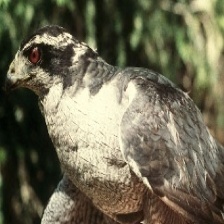
Species: NORTHERN GOSHAWK
Scientific name: ACCIPITER GENTILIS